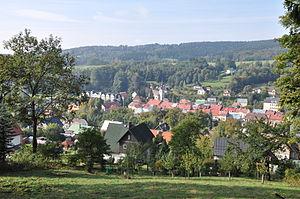
Svoboda nad Úpou est une ville du district de Trutnov, dans la région de Hradec Králové, en Tchéquie. Sa population s'élevait à 2 082 habitants en 2018.